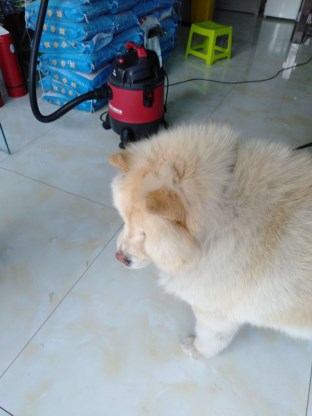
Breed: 329-n000119-chow